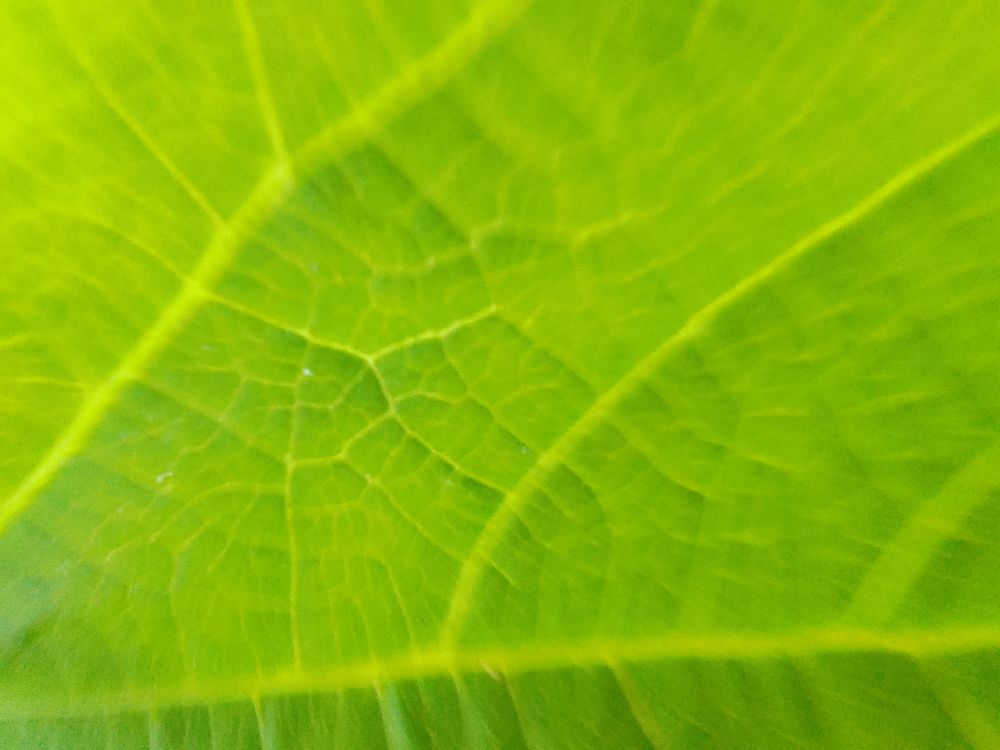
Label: healthy